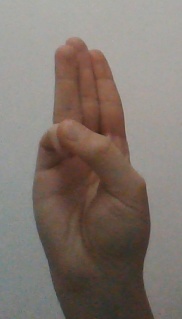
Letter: thaa